Shinbutsu kakuri

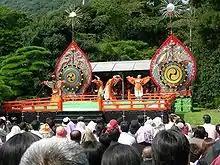
Ise Shrine was one of the first to isolate its "kami" from Buddhism.

The term in Japanese Buddhist terminogy refers to the tendency in medieval and early modern Japan to keep some "kami" separate from Buddhism. While some "kami" were integrated in Buddhism, others (or at times even the same "kami" in a different context) were kept systematically away from Buddhism. This phenomenon had significant consequences for Japanese culture as a whole. It should not be confused with "shinbutsu bunri" ("separation of "kami" and buddhas") or with haibutsu kishaku ("abolish Buddhas and destroy Shākyamuni"), which are phenomenons recurrent in Japanese history and usually due to political causes. While the first assumes the acceptance of Buddhism, the second and third actually oppose it.